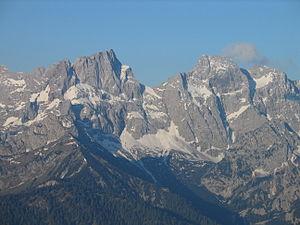
L'Östliche Karwendelspitze est une montagne qui s’élève à 2 538 m d’altitude dans les Karwendel, à la frontière entre l'Allemagne et l'Autriche.
La Vogelkarspitze est une montagne qui s’élève à 2 522 m d’altitude dans les Karwendel, à la frontière entre l'Allemagne et l'Autriche.